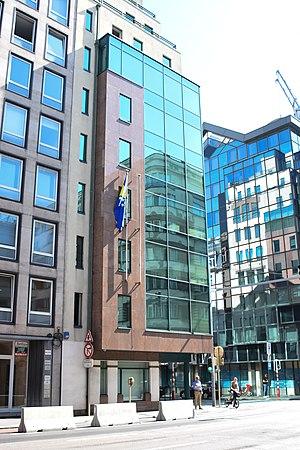
Cette liste comprend les représentations diplomatiques de la Bosnie-Herzégovine, à l'exclusion des consulats honoraires.